XHXT-FM

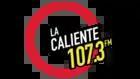
La Caliente 107.3 logo used between 2017 and 2018

XEXT-AM, the first radio station in Nayarit, received its original concession on September 22, 1939. It was owned by the government of the state of Nayarit, originally provided 1290 kHz but promptly changed to 980 with 580 watts, soon changed to 1,000. It was privatized in 1941 when the state government sold XEXT to Mario Bertrand García de la Cadena. In turn, XEXT was sold to Radiofónica de Nayarit, S. de R.L.